Verticordia staminosa

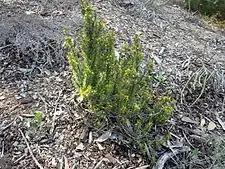
"V. staminosa" subsp. "cylindracea" var. "erecta" growing in Kings Park, Perth

"Verticordia staminosa" was first formally described by Charles Gardner and Alex George in 1963 from a specimen collected near Wongan Hills by Harry Butler and the description was published in the Journal of the Royal Society of Western Australia. The specific epithet ("staminosa") refers to the prominent stamens.